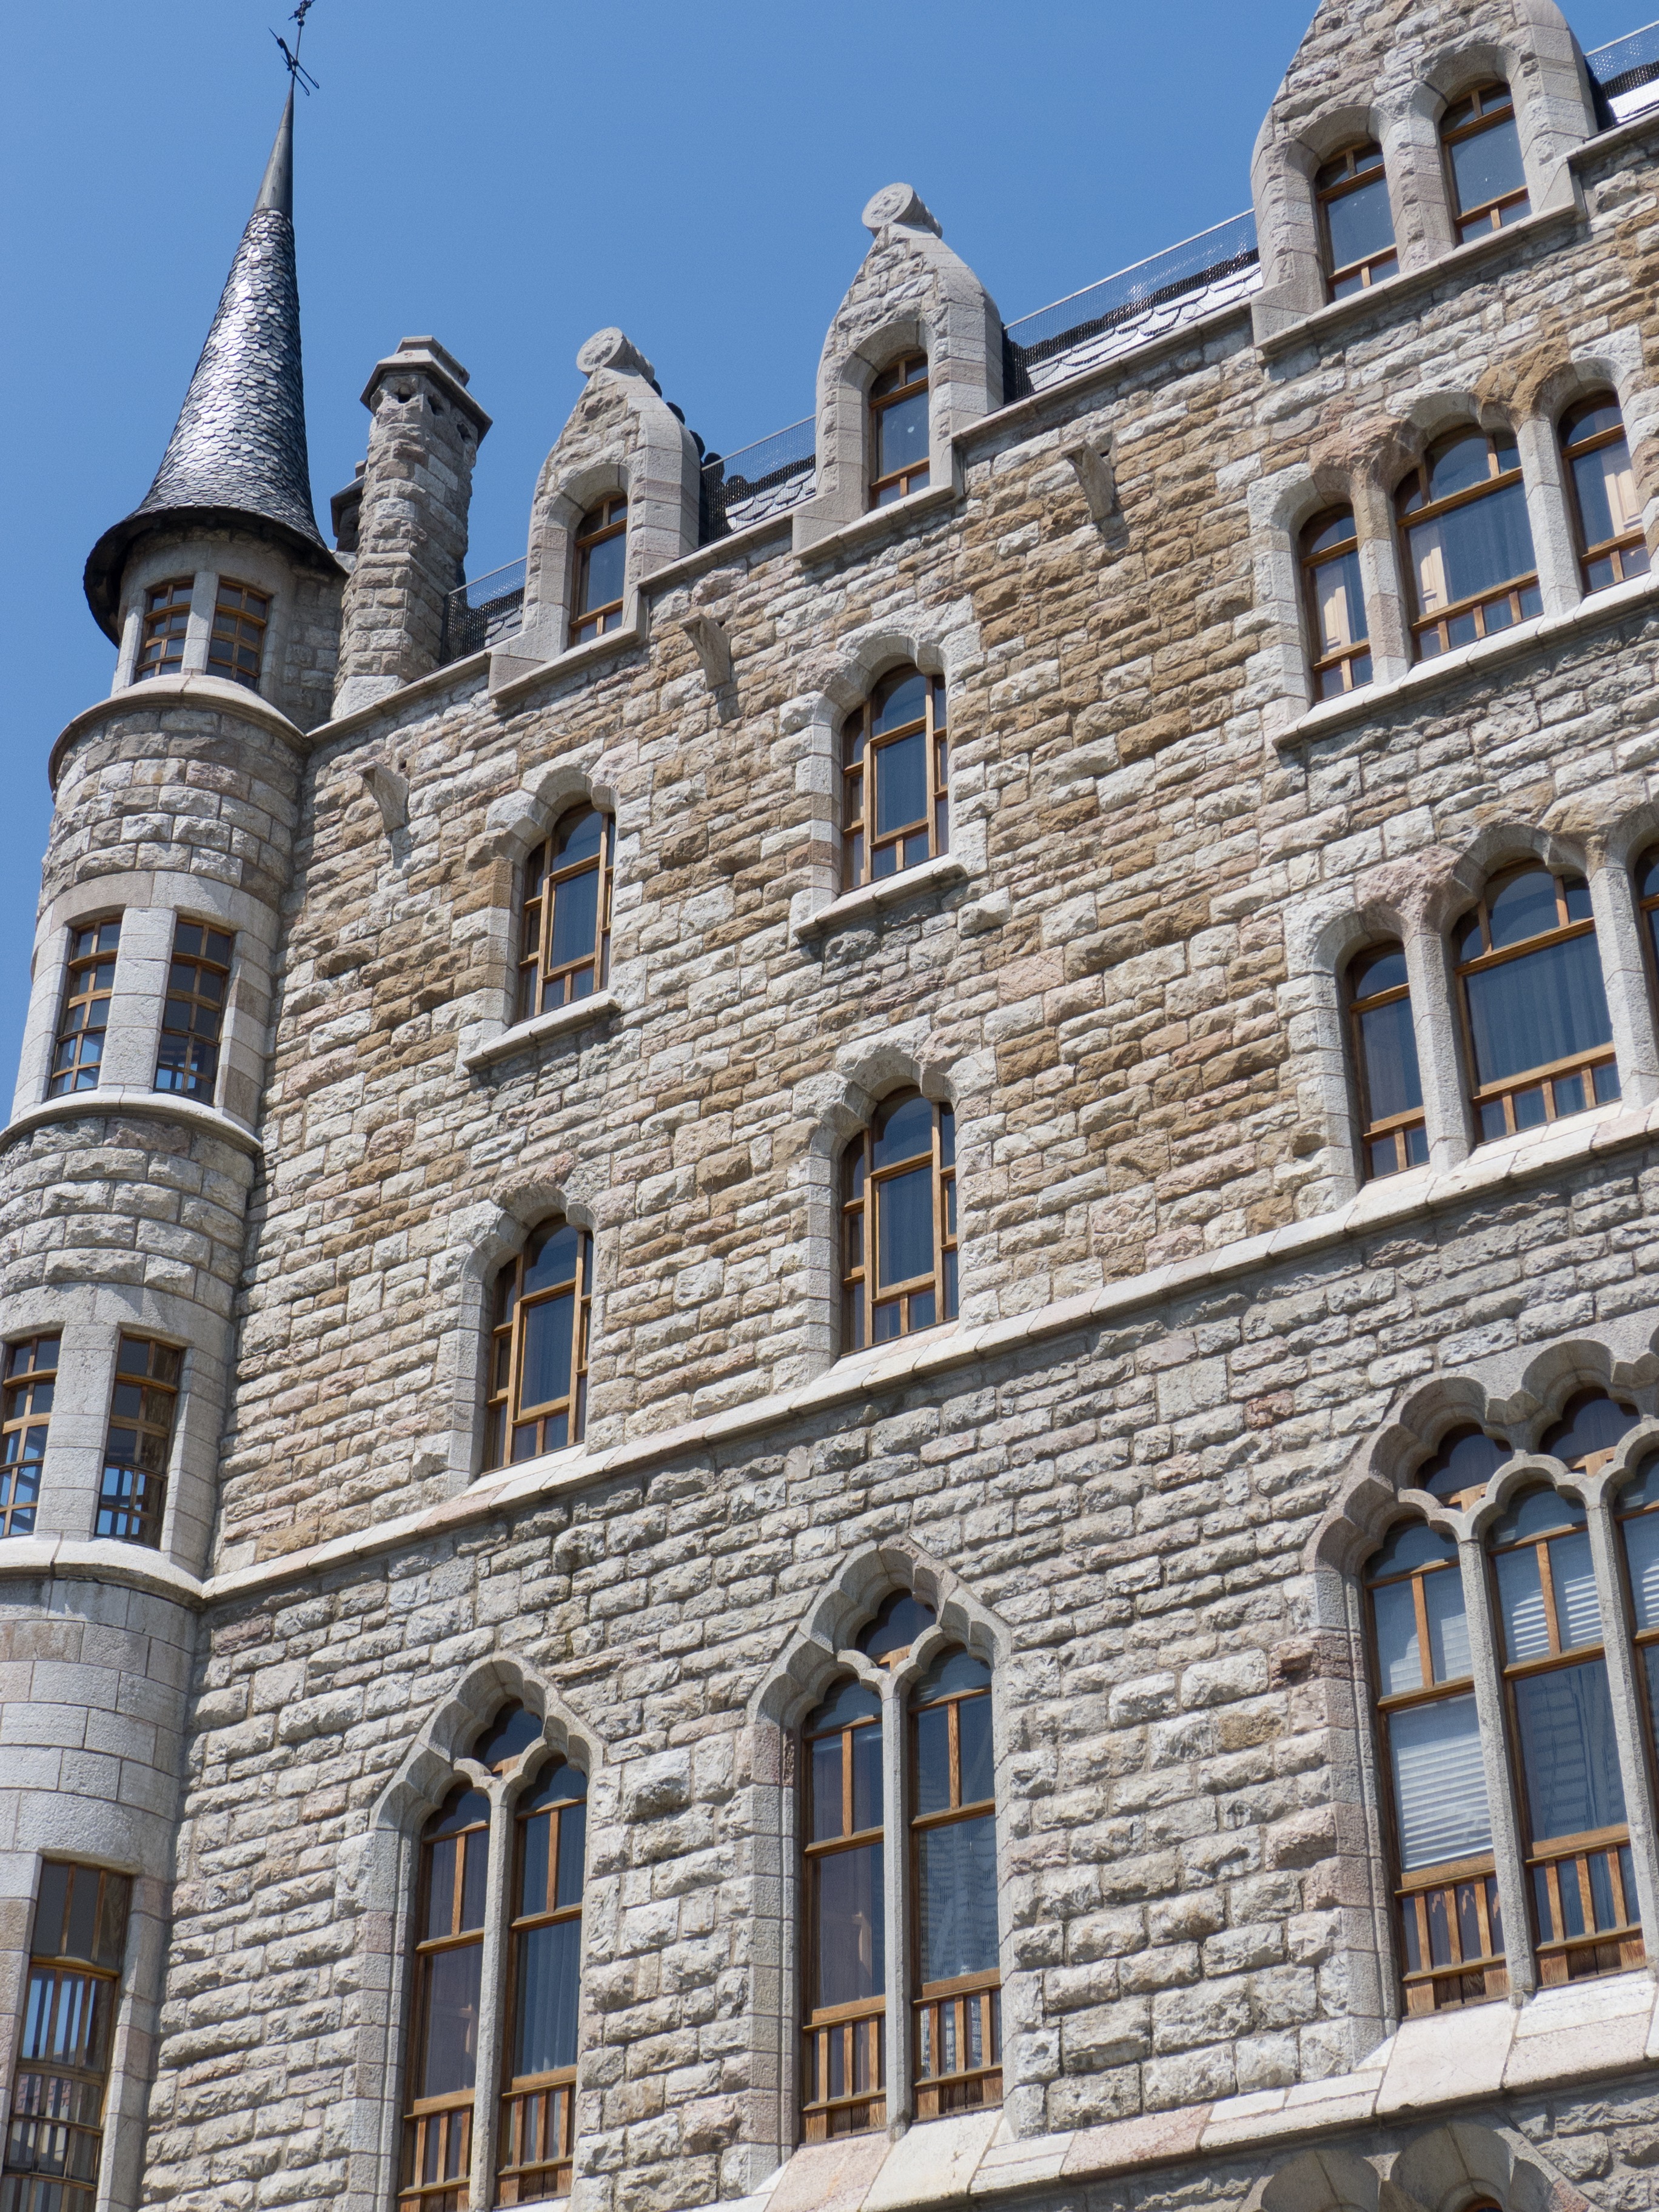
architecture, house, window, building, chateau, palace, city, facade, property, spain, gaudi, historical, estate, torres, archbishop's palace